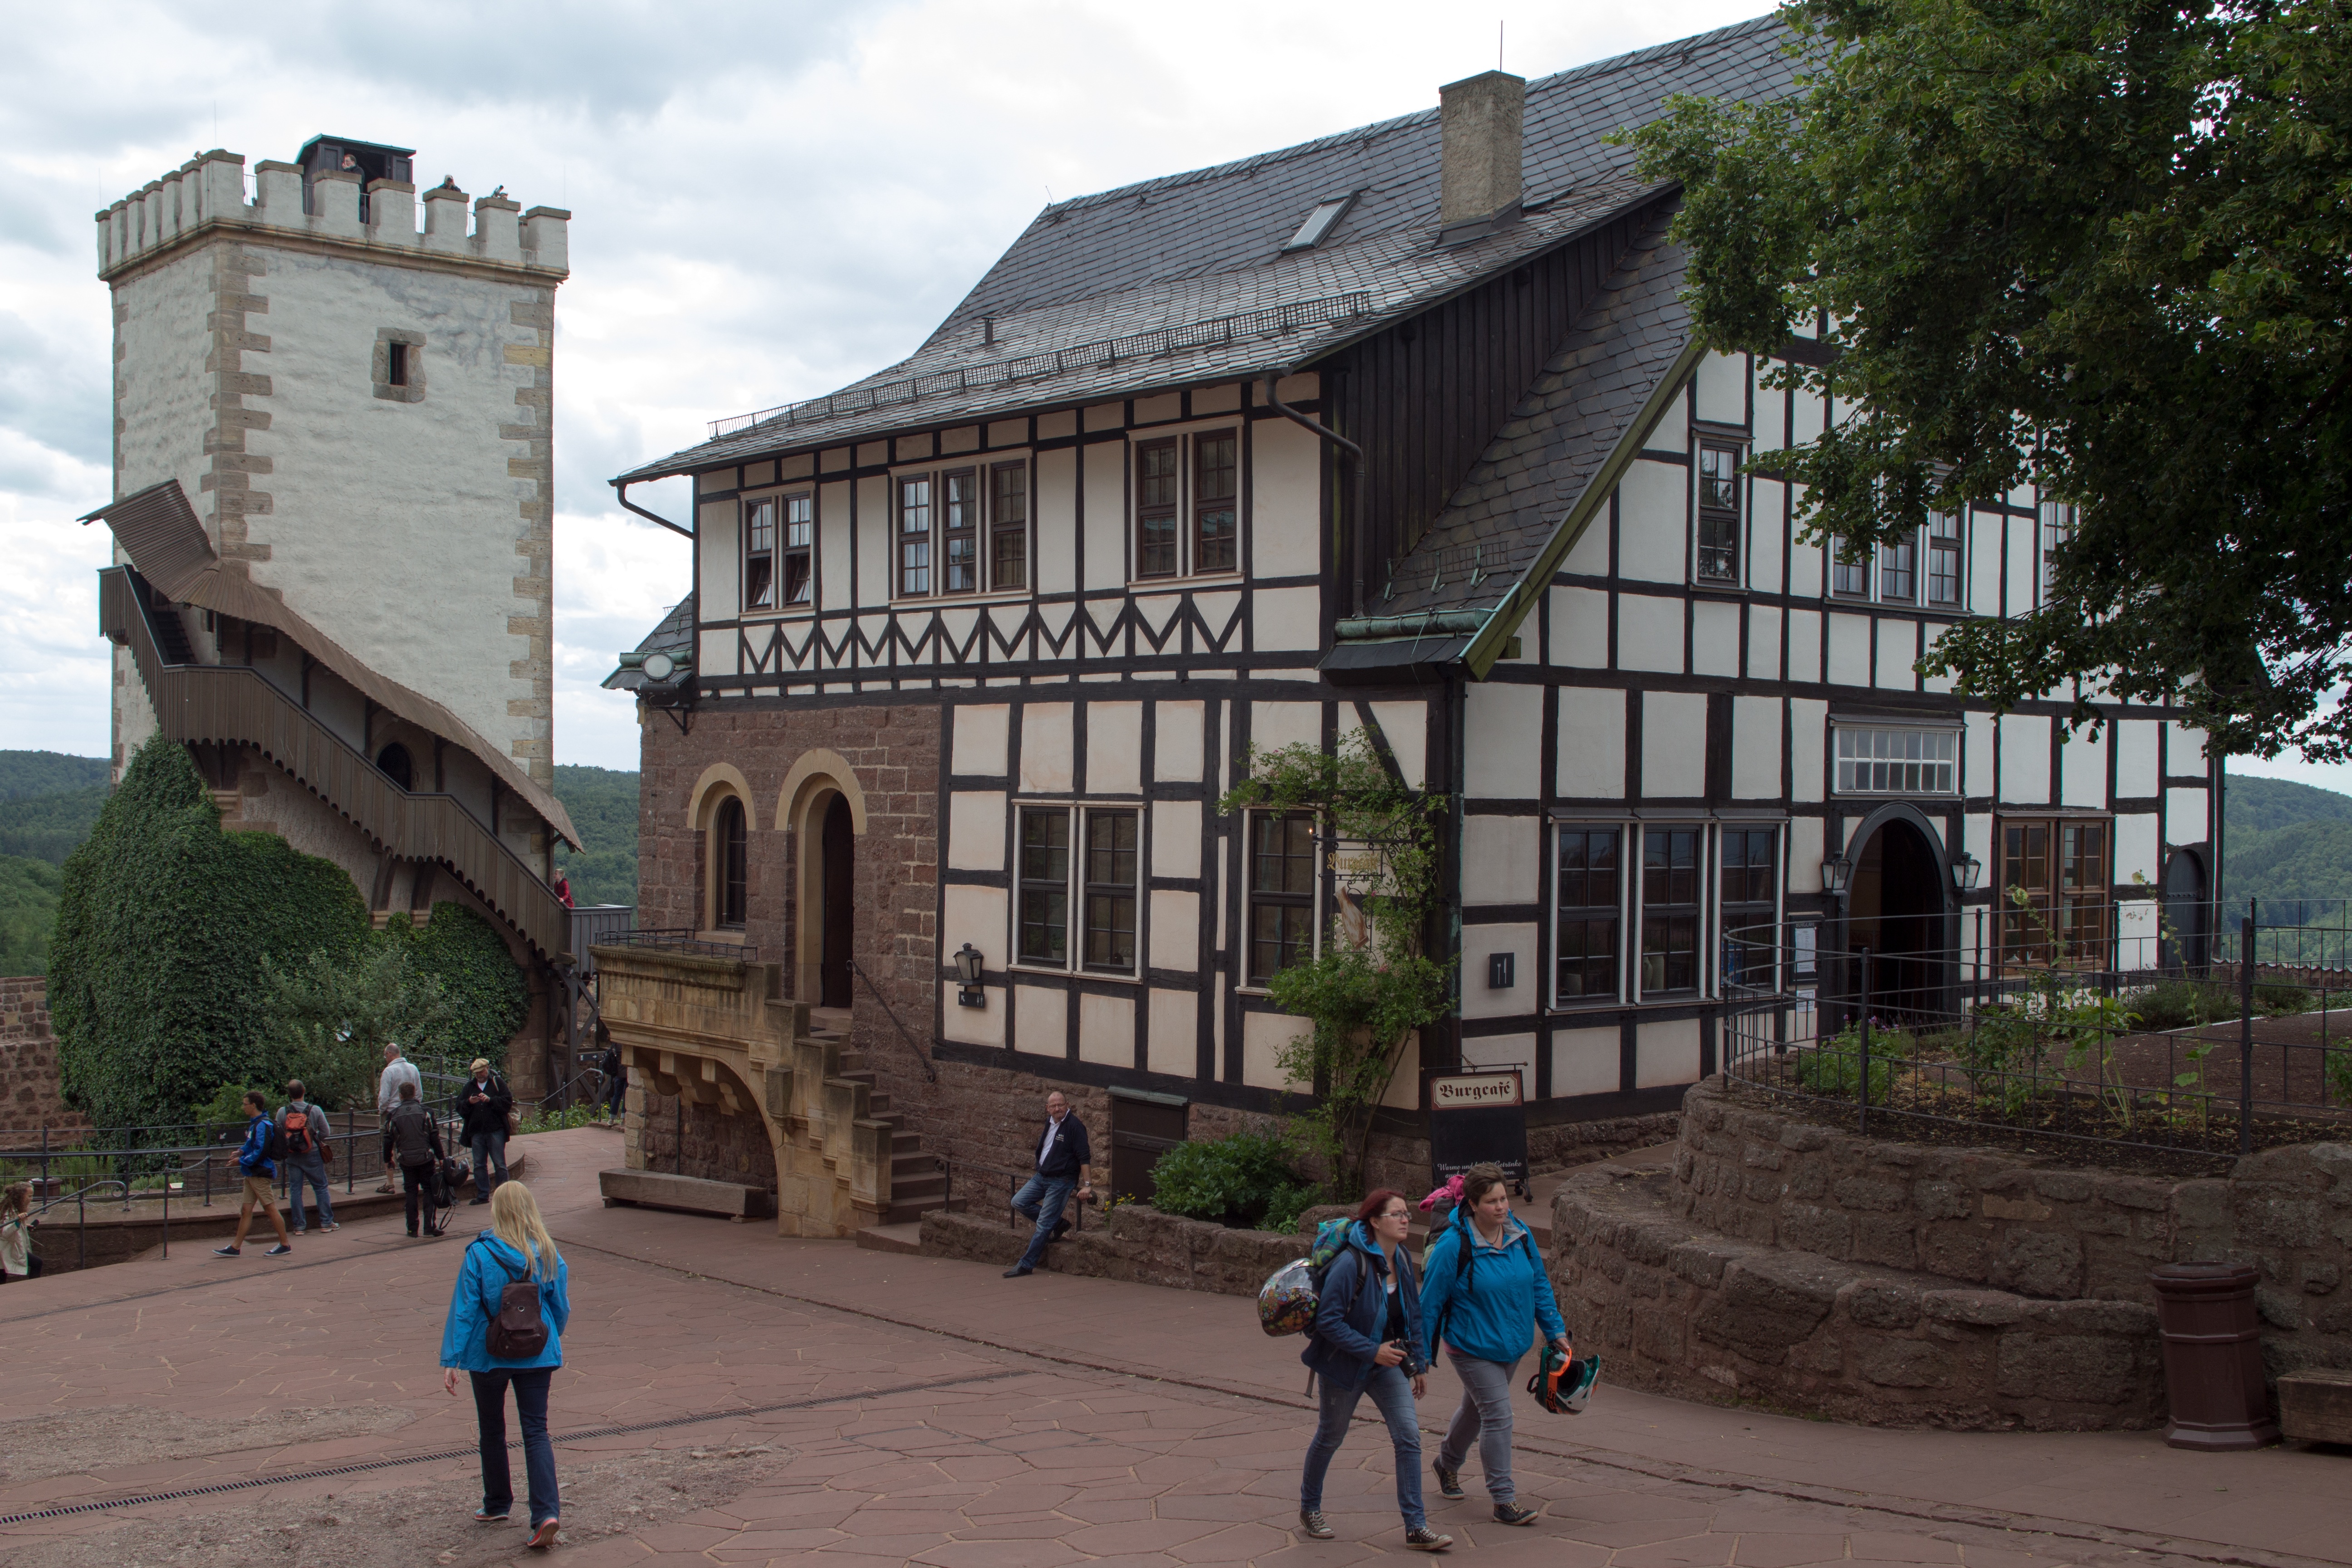
house, town, building, vacation, village, castle, tourism, world heritage, estate, neighbourhood, eisenach, thuringia germany, wartburg castle